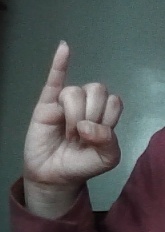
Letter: meem